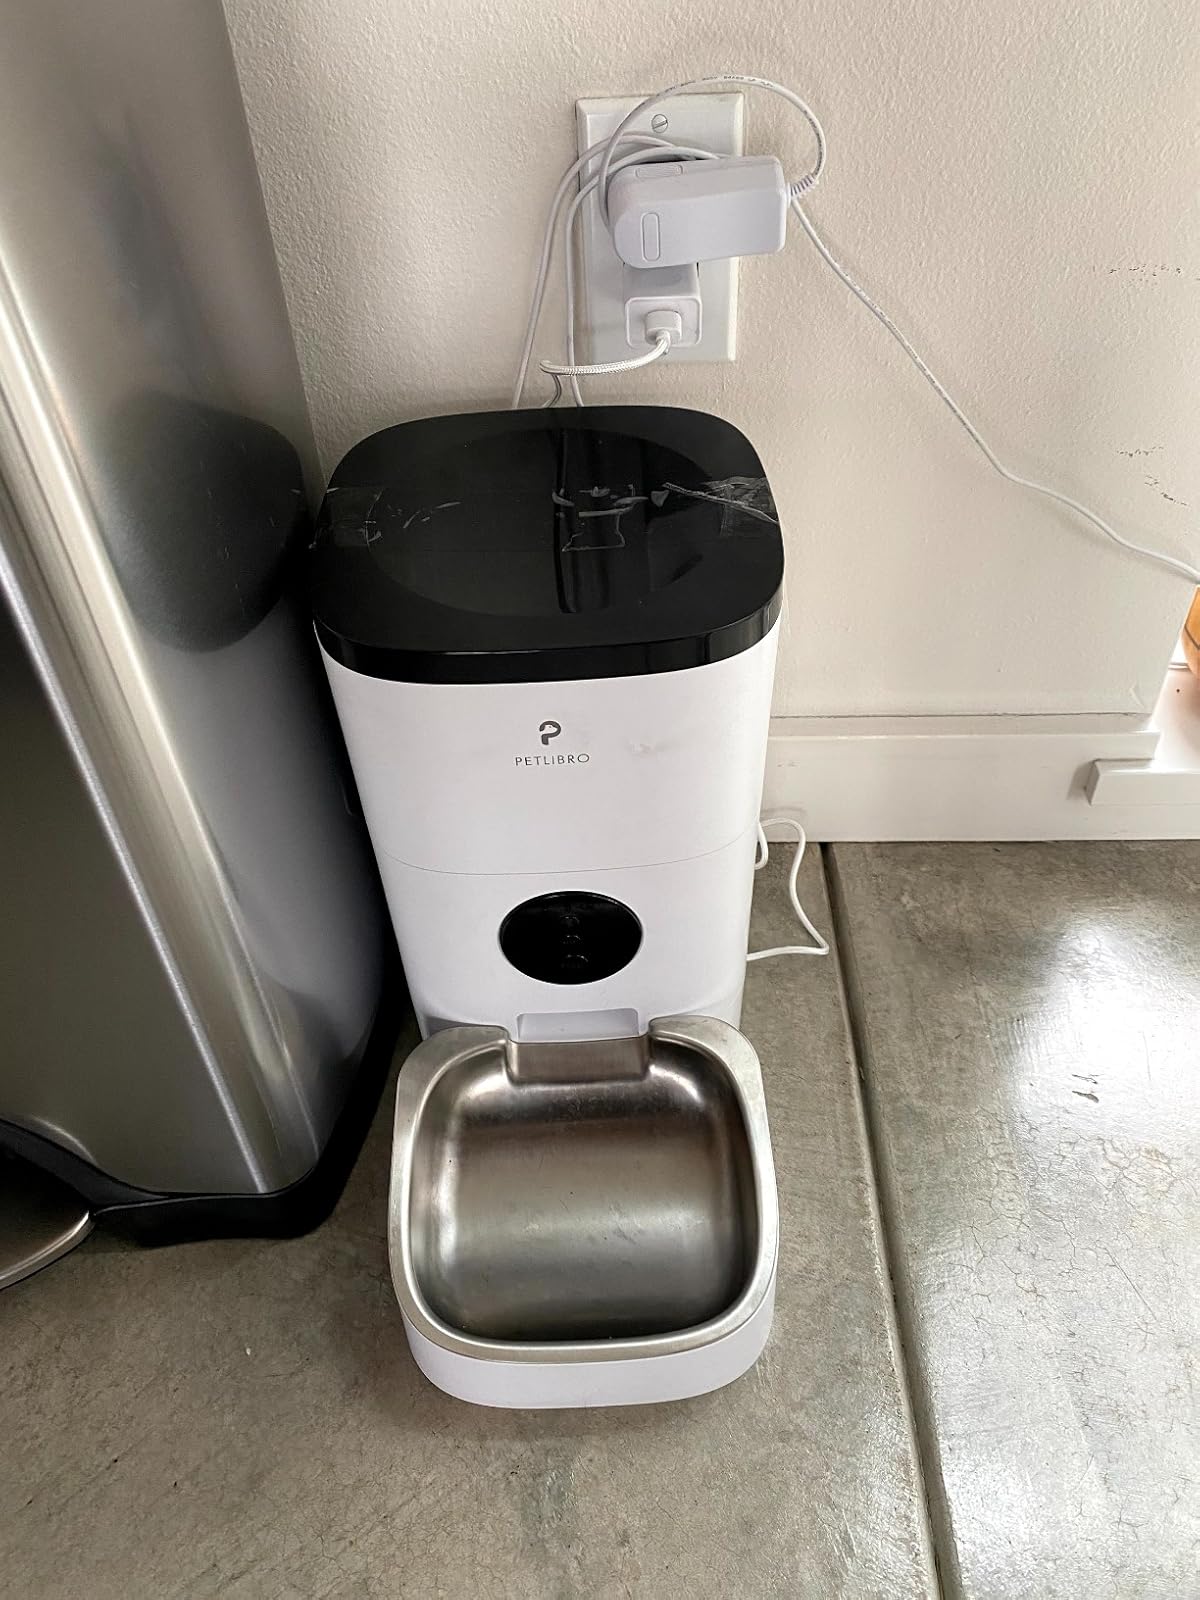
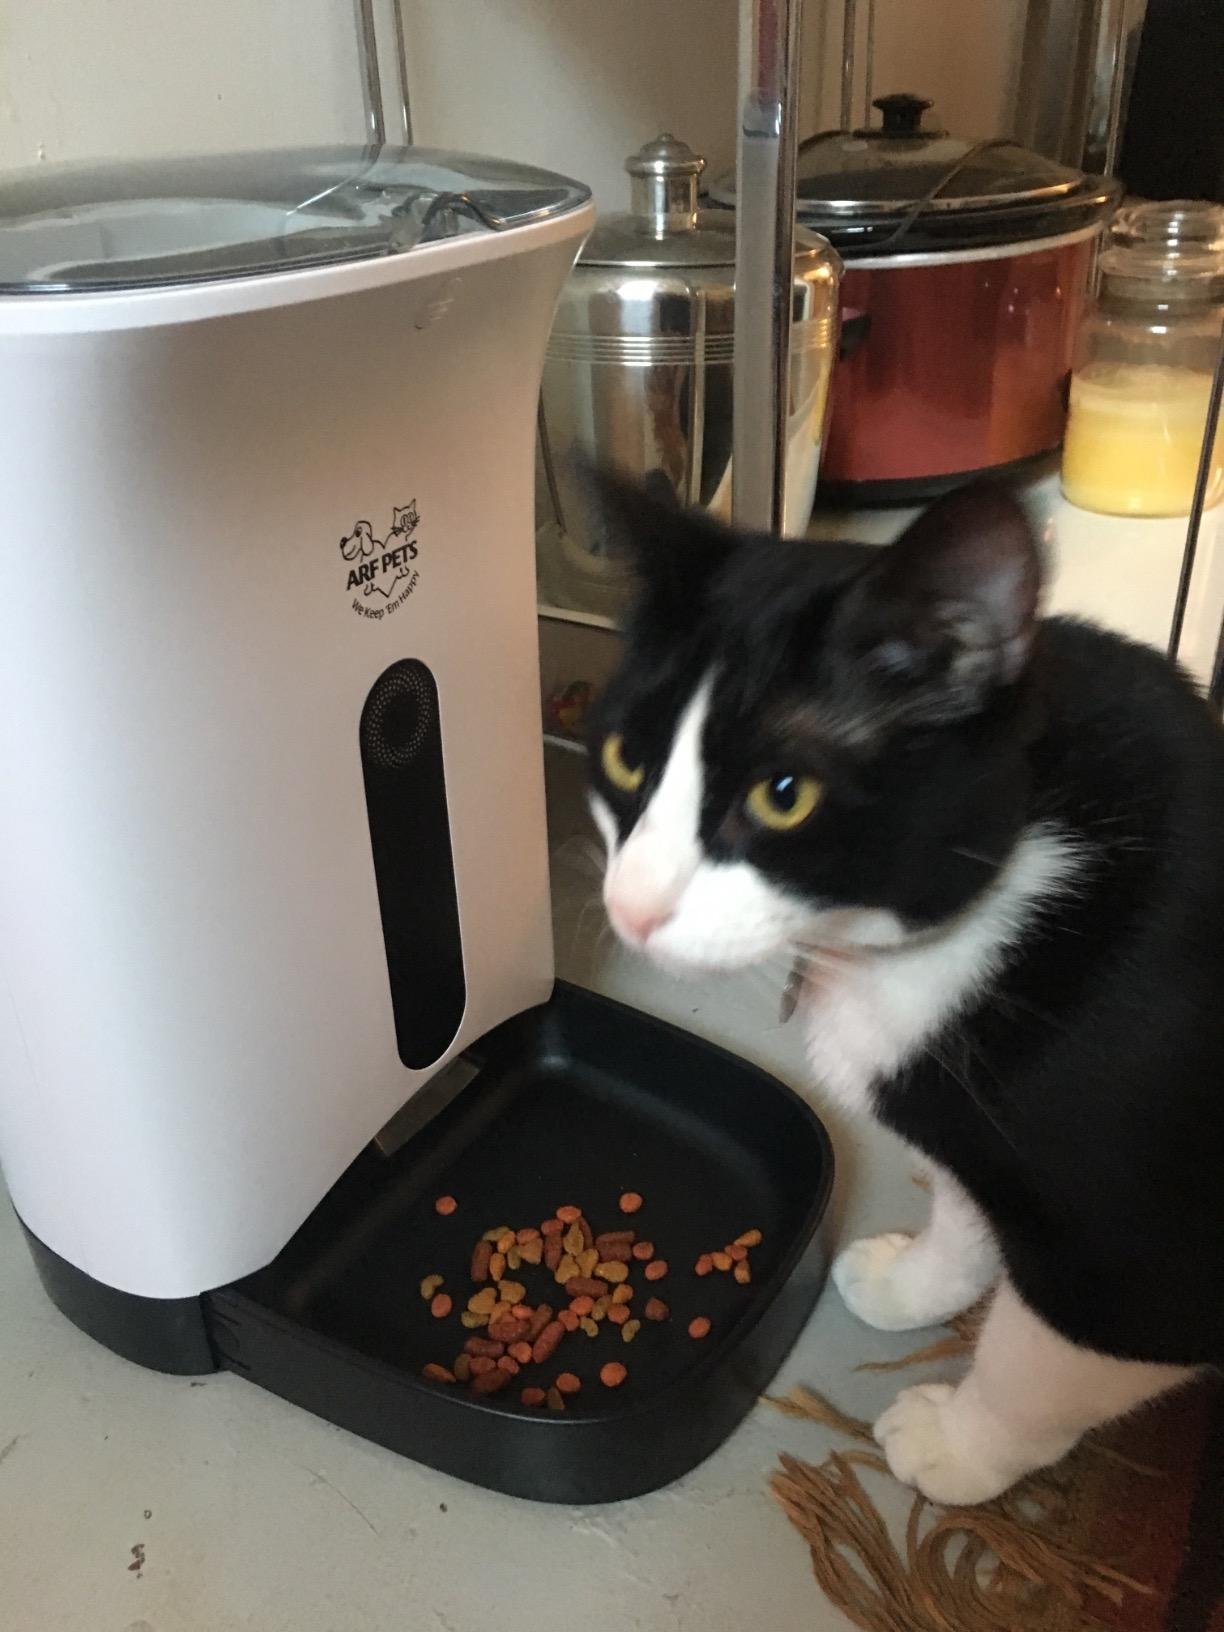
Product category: items_feeder
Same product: no